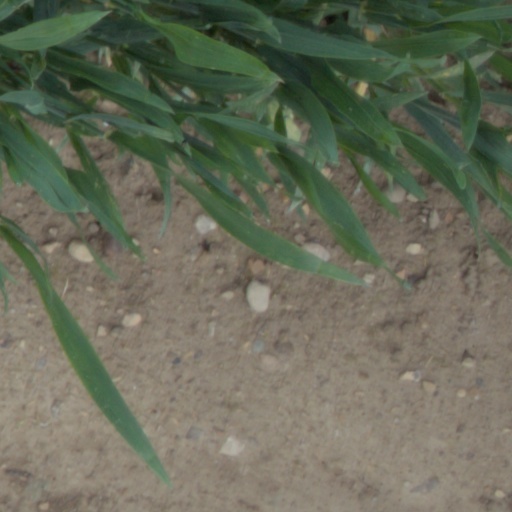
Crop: wheat